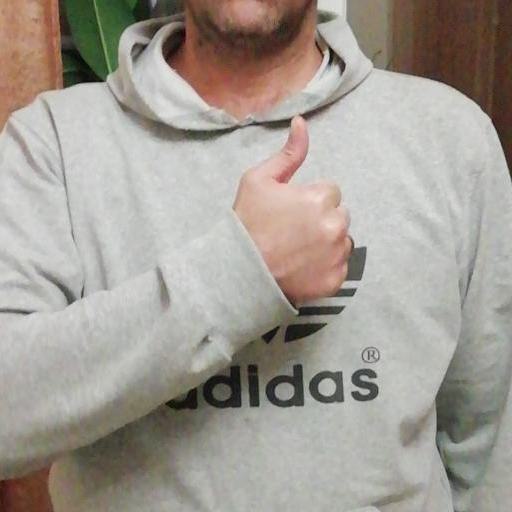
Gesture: like